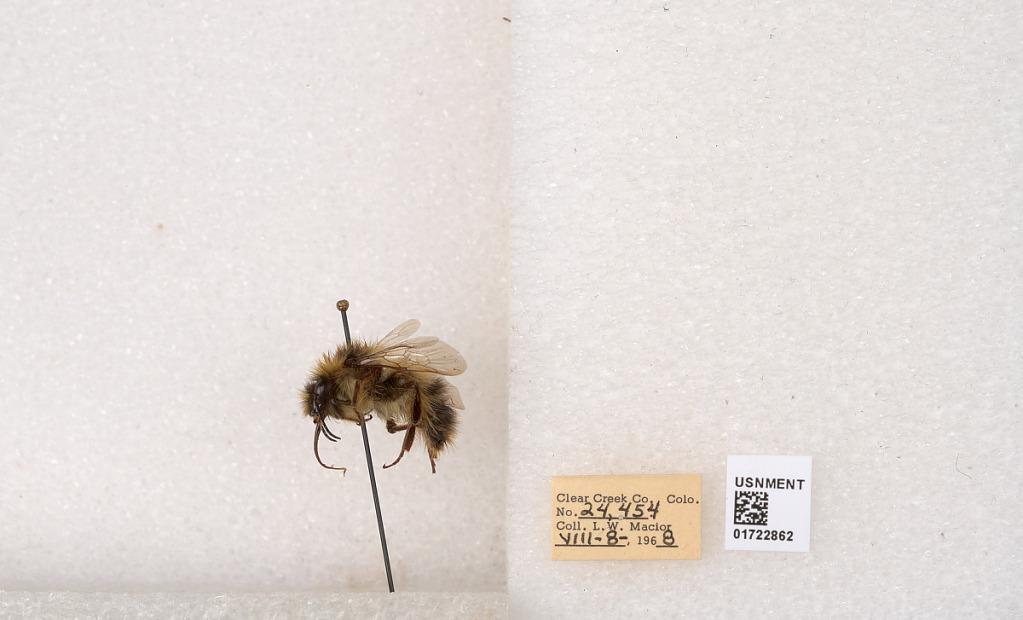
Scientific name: Bombus kirbyellus
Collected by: L. Macior
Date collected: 1968-8-8
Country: United States
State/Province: Colorado
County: Clear Creek
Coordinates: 39.6891, -105.644